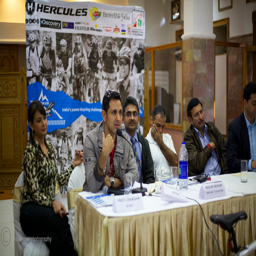
actor shares his experiences at the press conference of event